Hungarian pop

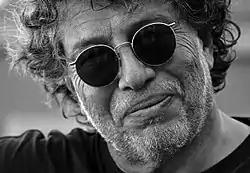
Gábor Presser

In 1962 Zsuzsa Koncz won the Ki mit tud? songcontest with her song. She was performing with various bands and musicians over the years, most notably Illés and János Bródy. In the 1970s, she made several successful tours abroad, mainly in Eastern Bloc countries as well as in West Germany (sometimes with the pseudonym, Shusha Koncz and Jana Koncz in German-speaking countries), but also in France, the United States and Japan.